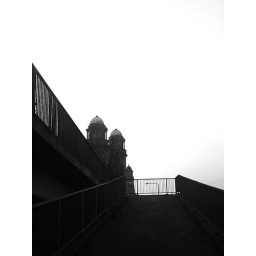
M8 bridge over highway - Glasgow